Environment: real
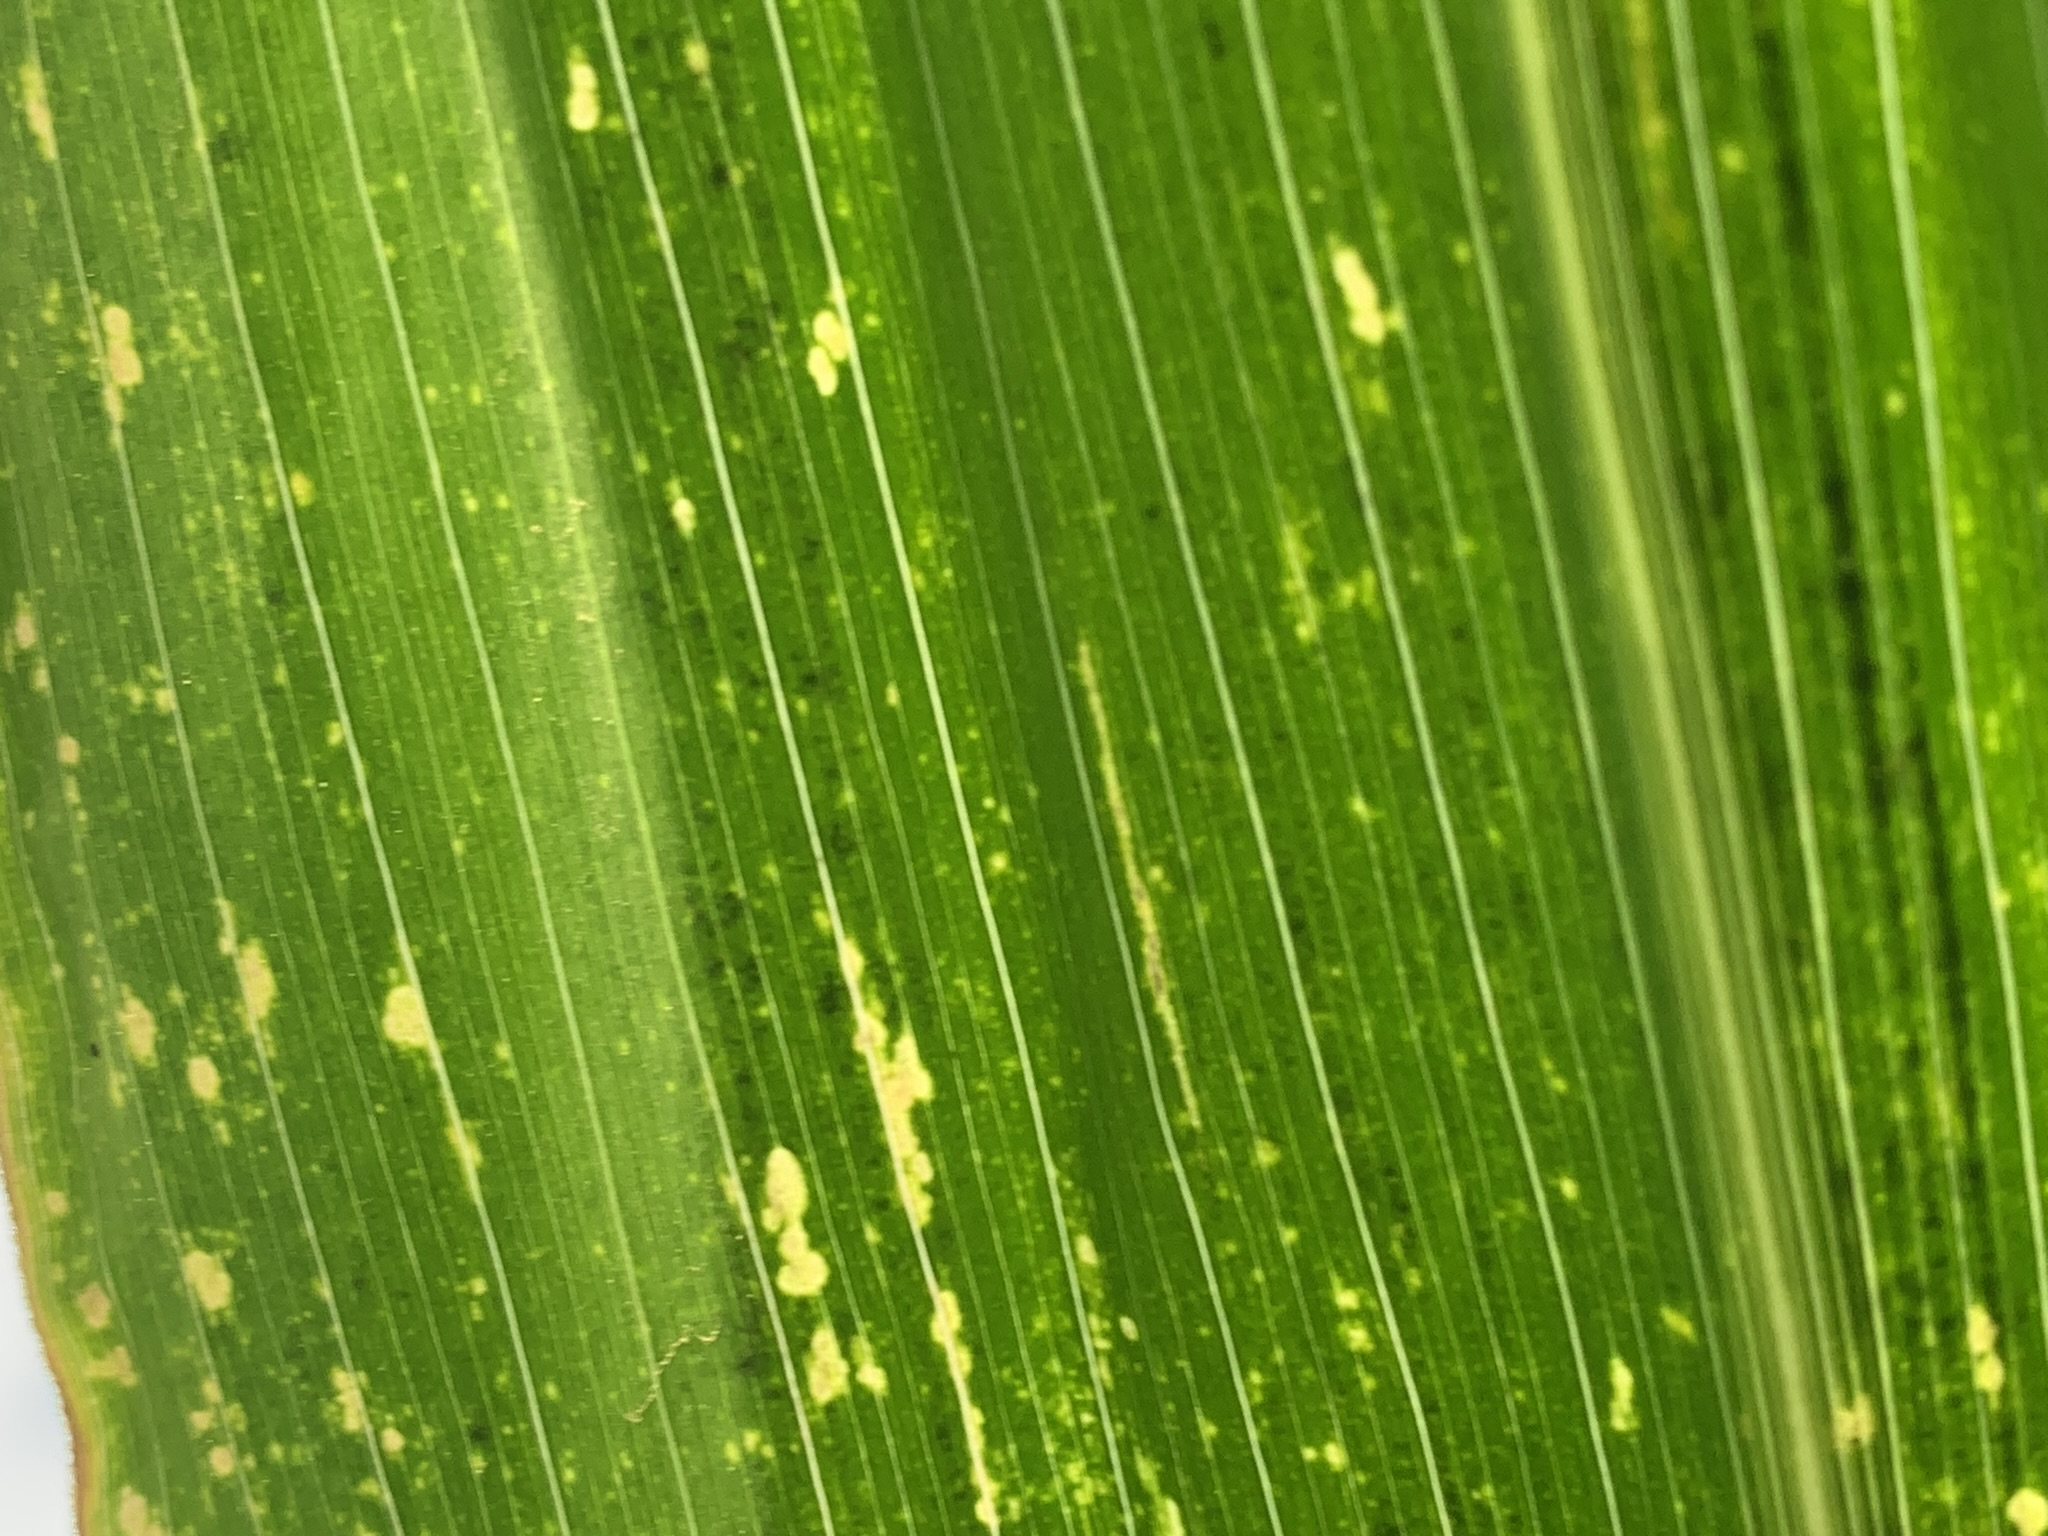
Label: lethal_necrosis